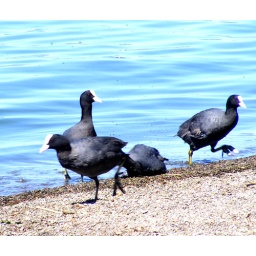
Coots were by far abd away commonest water bird on the lake.